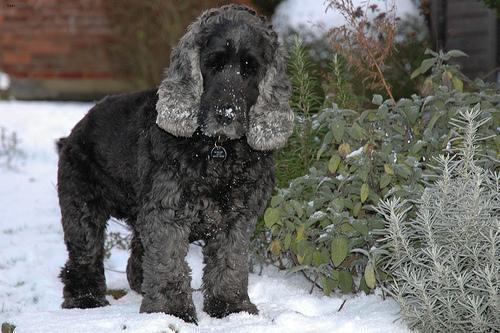
english cocker spaniel